Brymbo railway branch lines

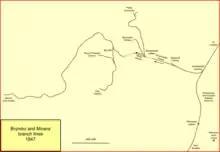
The Brymbo and Minera branch in 1847

The main line from Ruabon to Saltney opened on 4 November 1846; the Company got access to Chester over a short section of the Chester and Holyhead Railway; this section opened on the same day; there were five passenger trains each way daily. Opening on to Shrewsbury followed in 1848.